Flintham

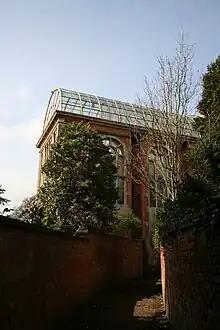
Victorian conservatory, Flintham Hall

Col. Thomas Blackborne Thoroton Hildyard (1752–1814), was MP for Grantham. As a colonel in the Coldstream Guards, Thoroton Hildyard served with British forces in the American War of Independence. He was also a longstanding friend and advisor to John Manners, 3rd Duke of Rutland, to whom he was related. His grandson Thomas Blackborne Thoroton Hildyard (1821–1888), son of Thomas Blackborne Hildyard (1788–1830), also lived at Flintham Hall and was educated at Eton and Oxford.